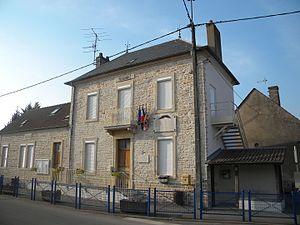
La mairie de Beire-le-Fort, Côte-d'Or.
Beire-le-Fort est une commune française située dans le département de la Côte-d'Or en région Bourgogne-Franche-Comté.